Flag of the Uzbek Soviet Socialist Republic

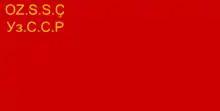
Fifth version of the flag (1934 – 1935)

From 1934, the spelling of the initial letters in the name of the republic in the Uzbek language and in the translation of the word "socialist" has changed. The change resulted in the initial name of the republic "Өzвekistan Ьҫtьmaьь Şoralar Ҫymhyrijәti (ӨZ.Ь.Ş.Ç)" to "Ozвekistan Sotsialistik Sovet Ҫumhurijәti (OZ.S.S.Ҫ)".